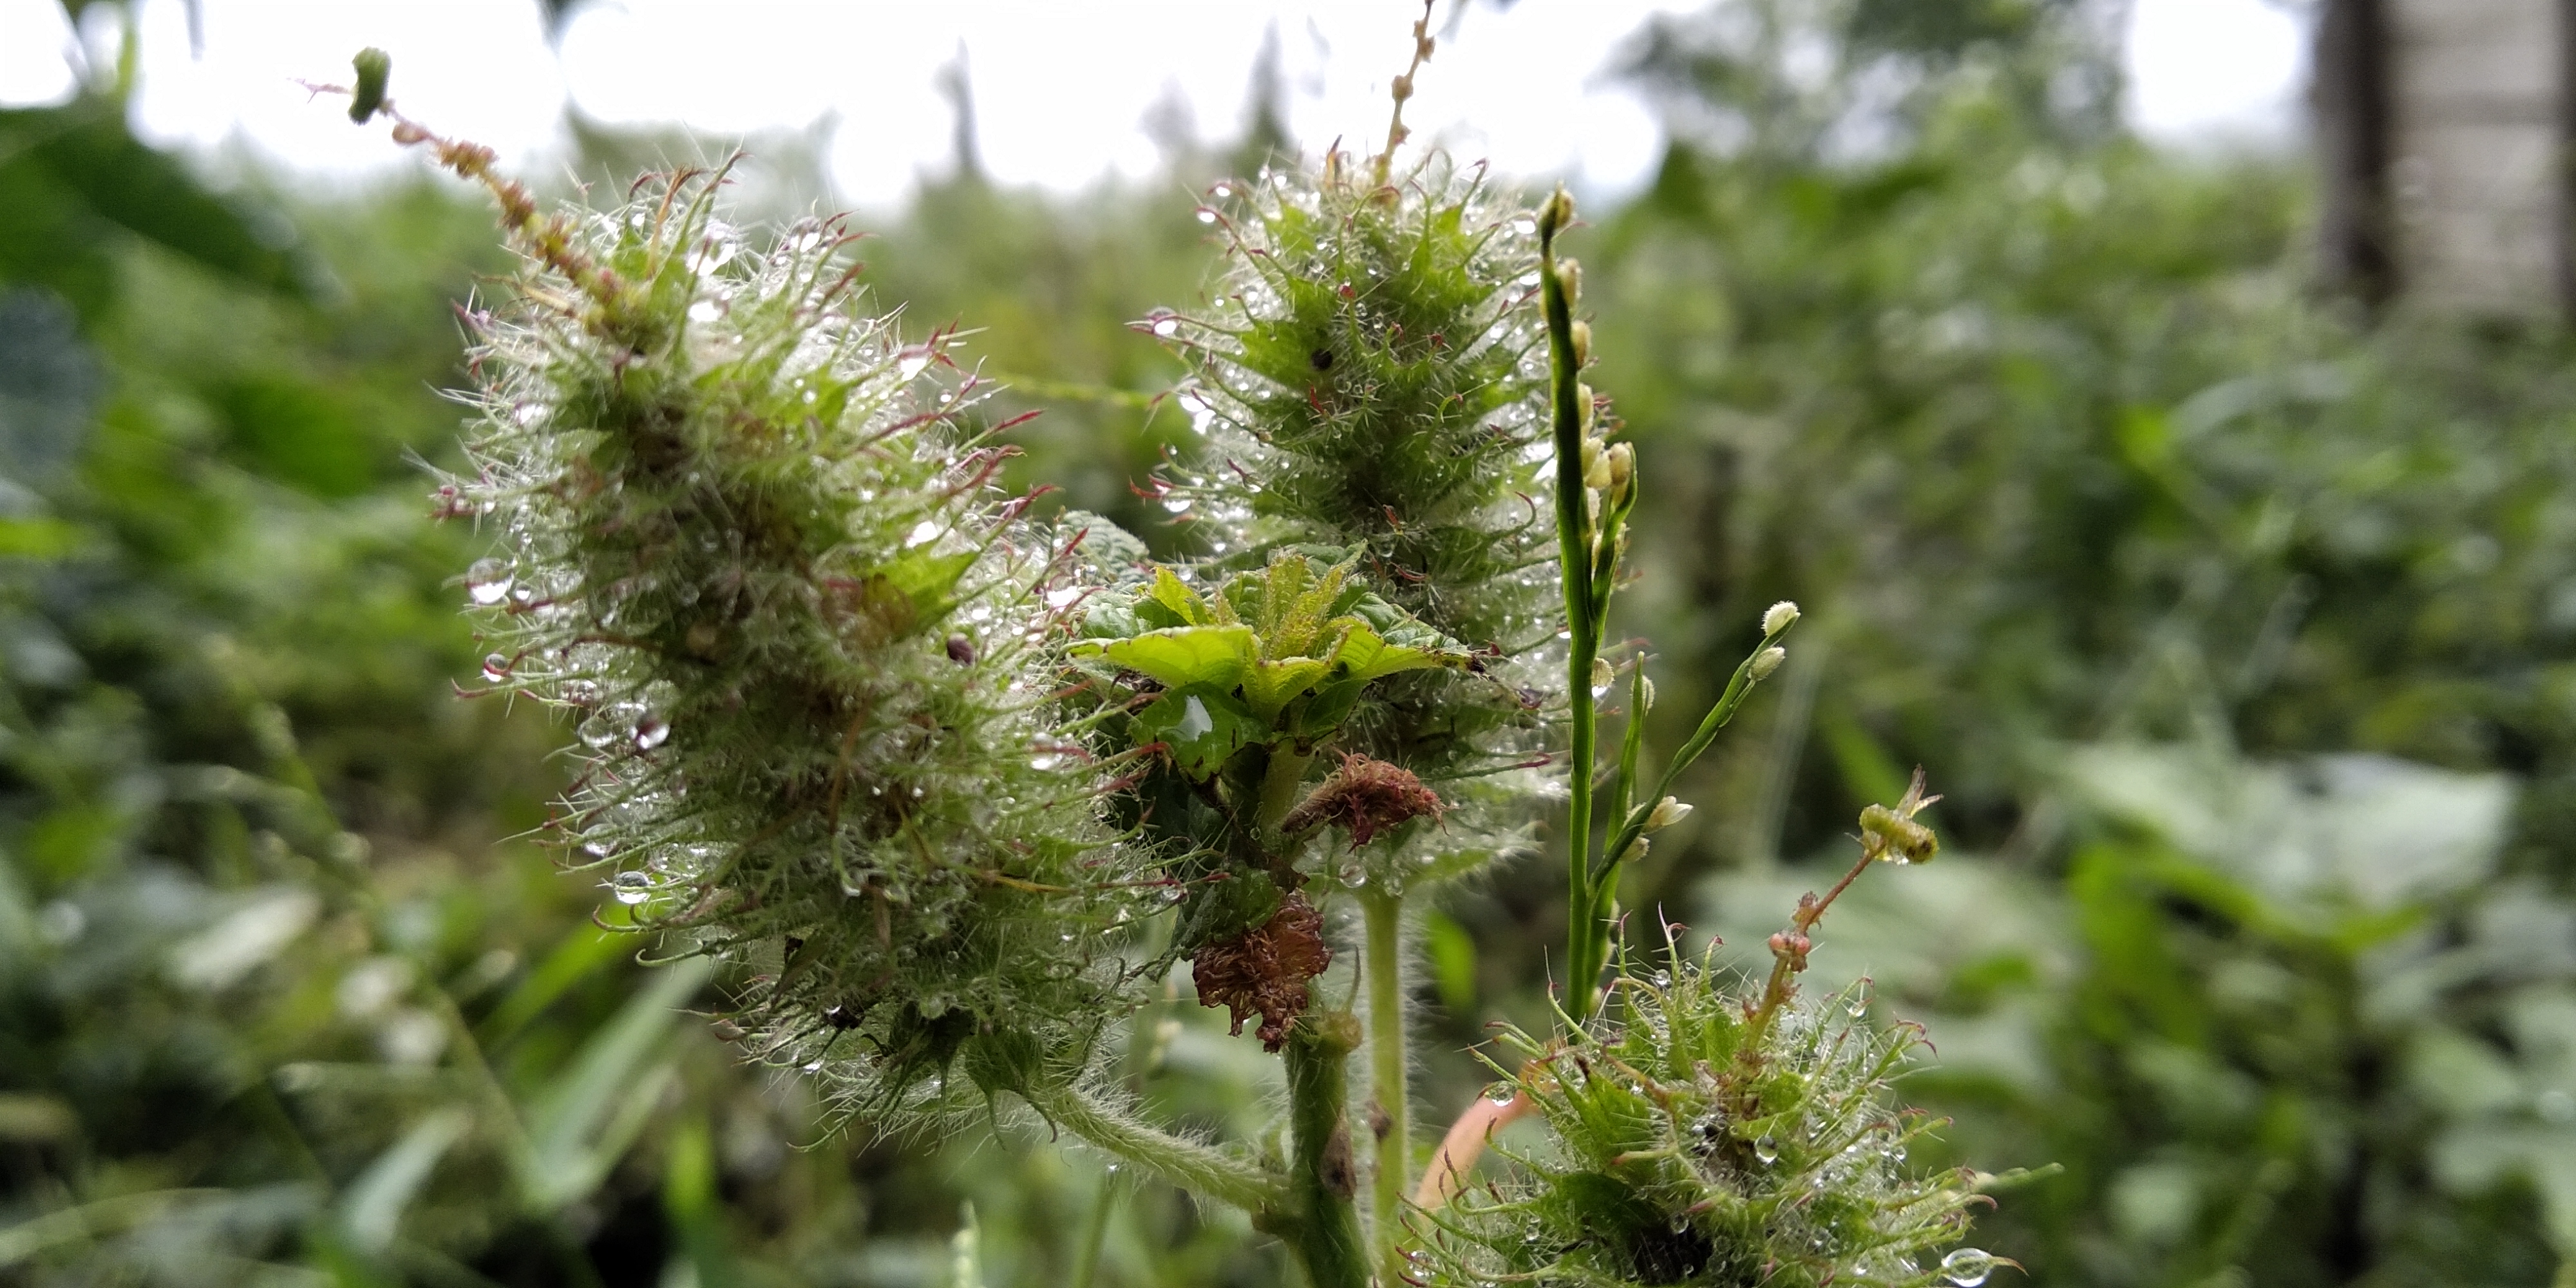
naturaleza, plant, flower, flowering plant, terrestrial plant, American larch, annual plant, plant stem